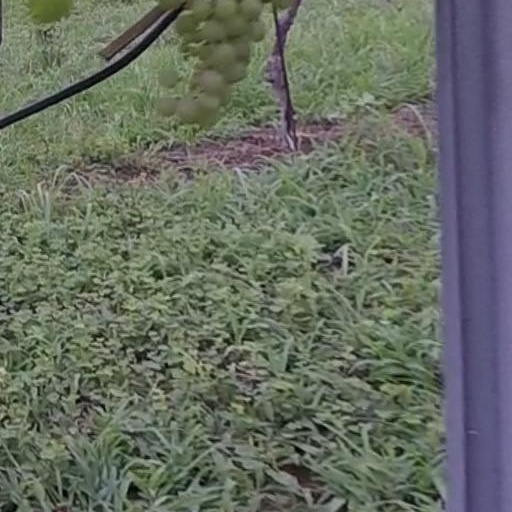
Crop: grape